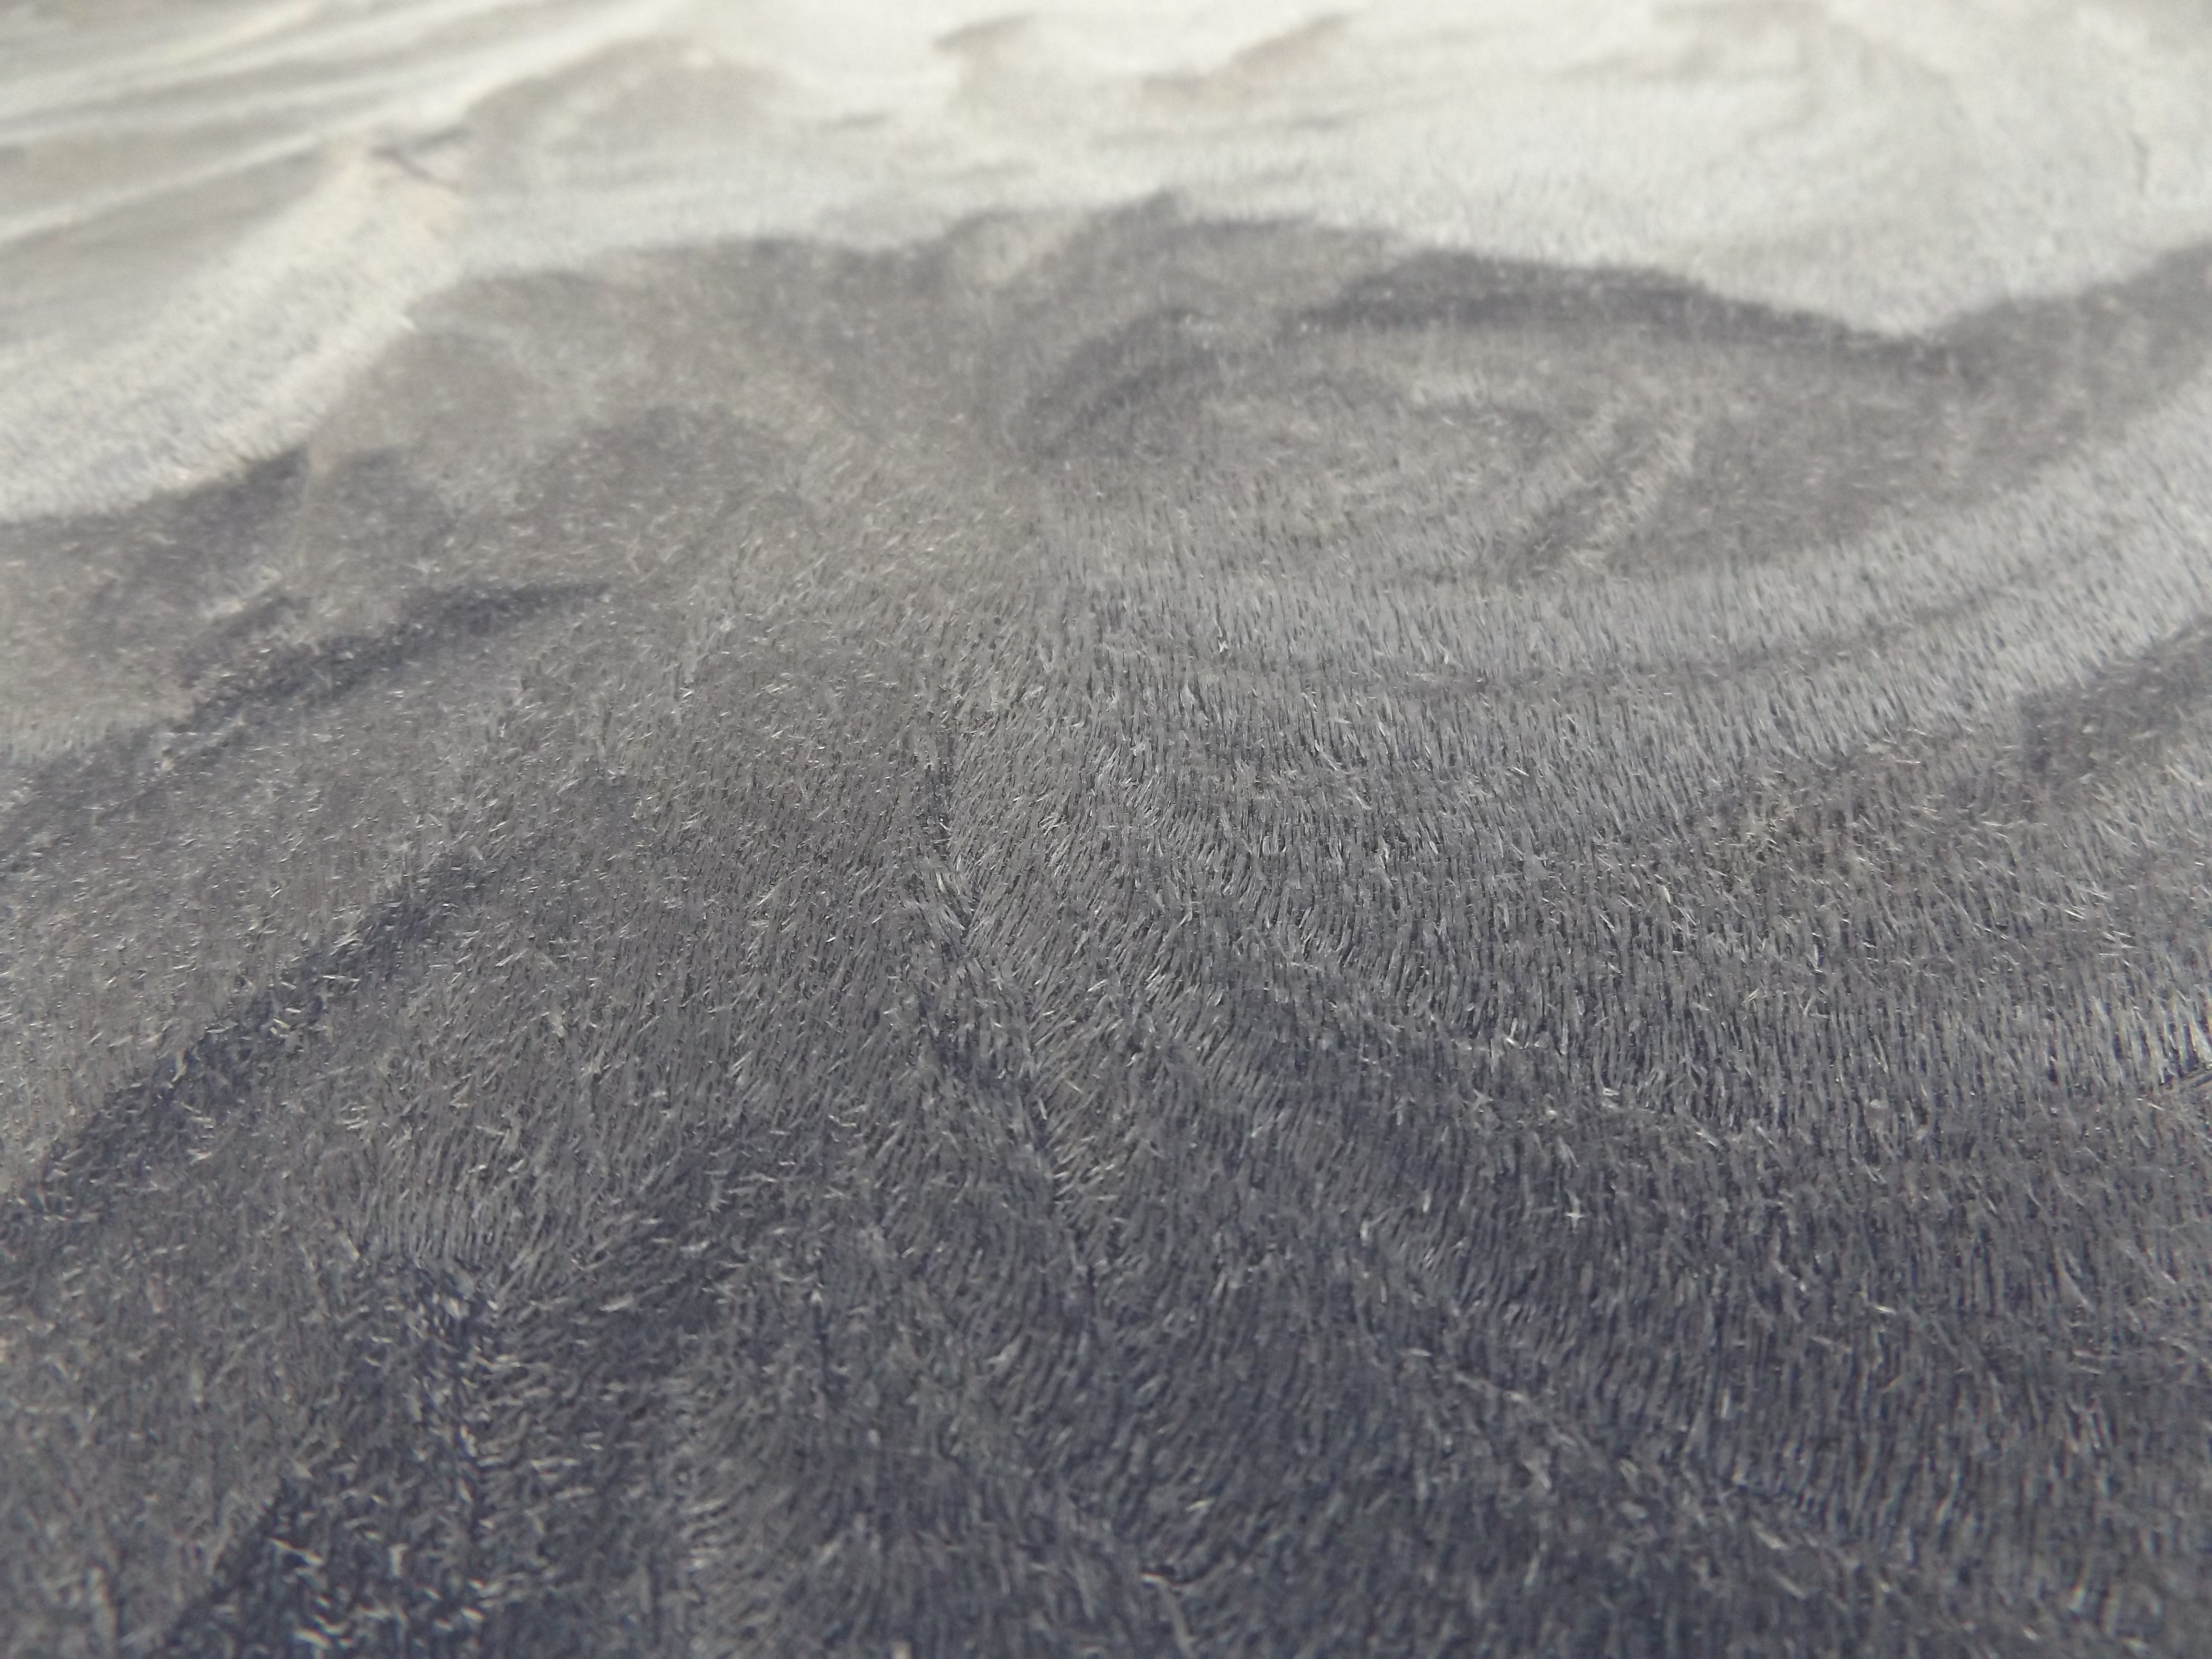
sand, rock, snow, cold, winter, floor, frost, asphalt, ice, weather, soil, material, gel, ice crystals, flooring, road surface, ice formation, geological phenomenon